Mamma Mia! (musical)

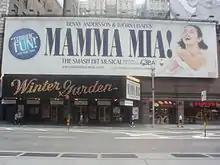
"Mamma Mia!" on Broadway

The musical opened in the West End at the Prince Edward Theatre on 6 April 1999, and transferred to the Prince of Wales Theatre on 9 June 2004, where it played until it moved to the Novello Theatre on 6 September 2012. Directed by Phyllida Lloyd with choreography by Anthony Van Laast, the original cast featured Siobhan McCarthy, Lisa Stokke, and Hilton McRae.